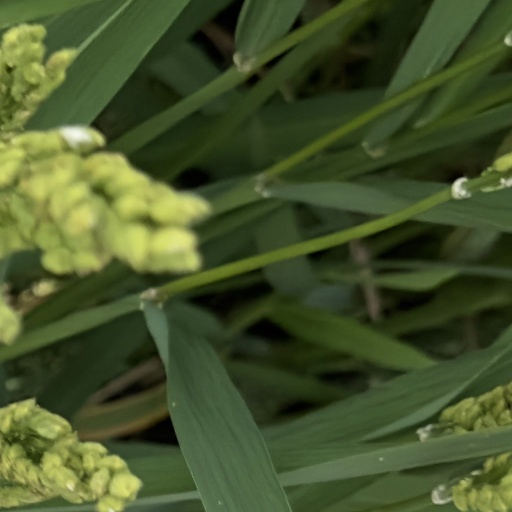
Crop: rice